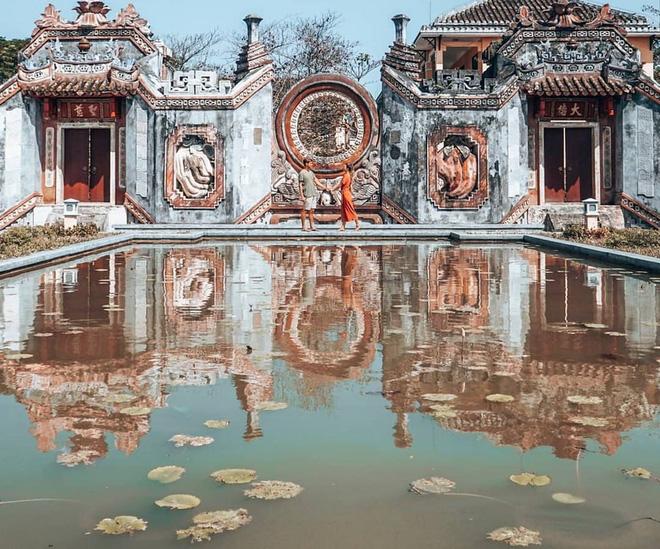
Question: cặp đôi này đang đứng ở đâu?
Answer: cạnh một hồ nước trong một khu di tích lịch sử